David McMillan (politician)

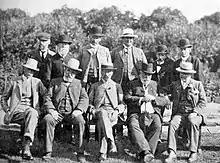
McMillan (seated; second from left) with Canterbury Agricultural College Board of Governors and staff in 1903

David McMillan (1836 – 6 July 1904) was a 19th-century Member of Parliament in the Canterbury region of New Zealand.